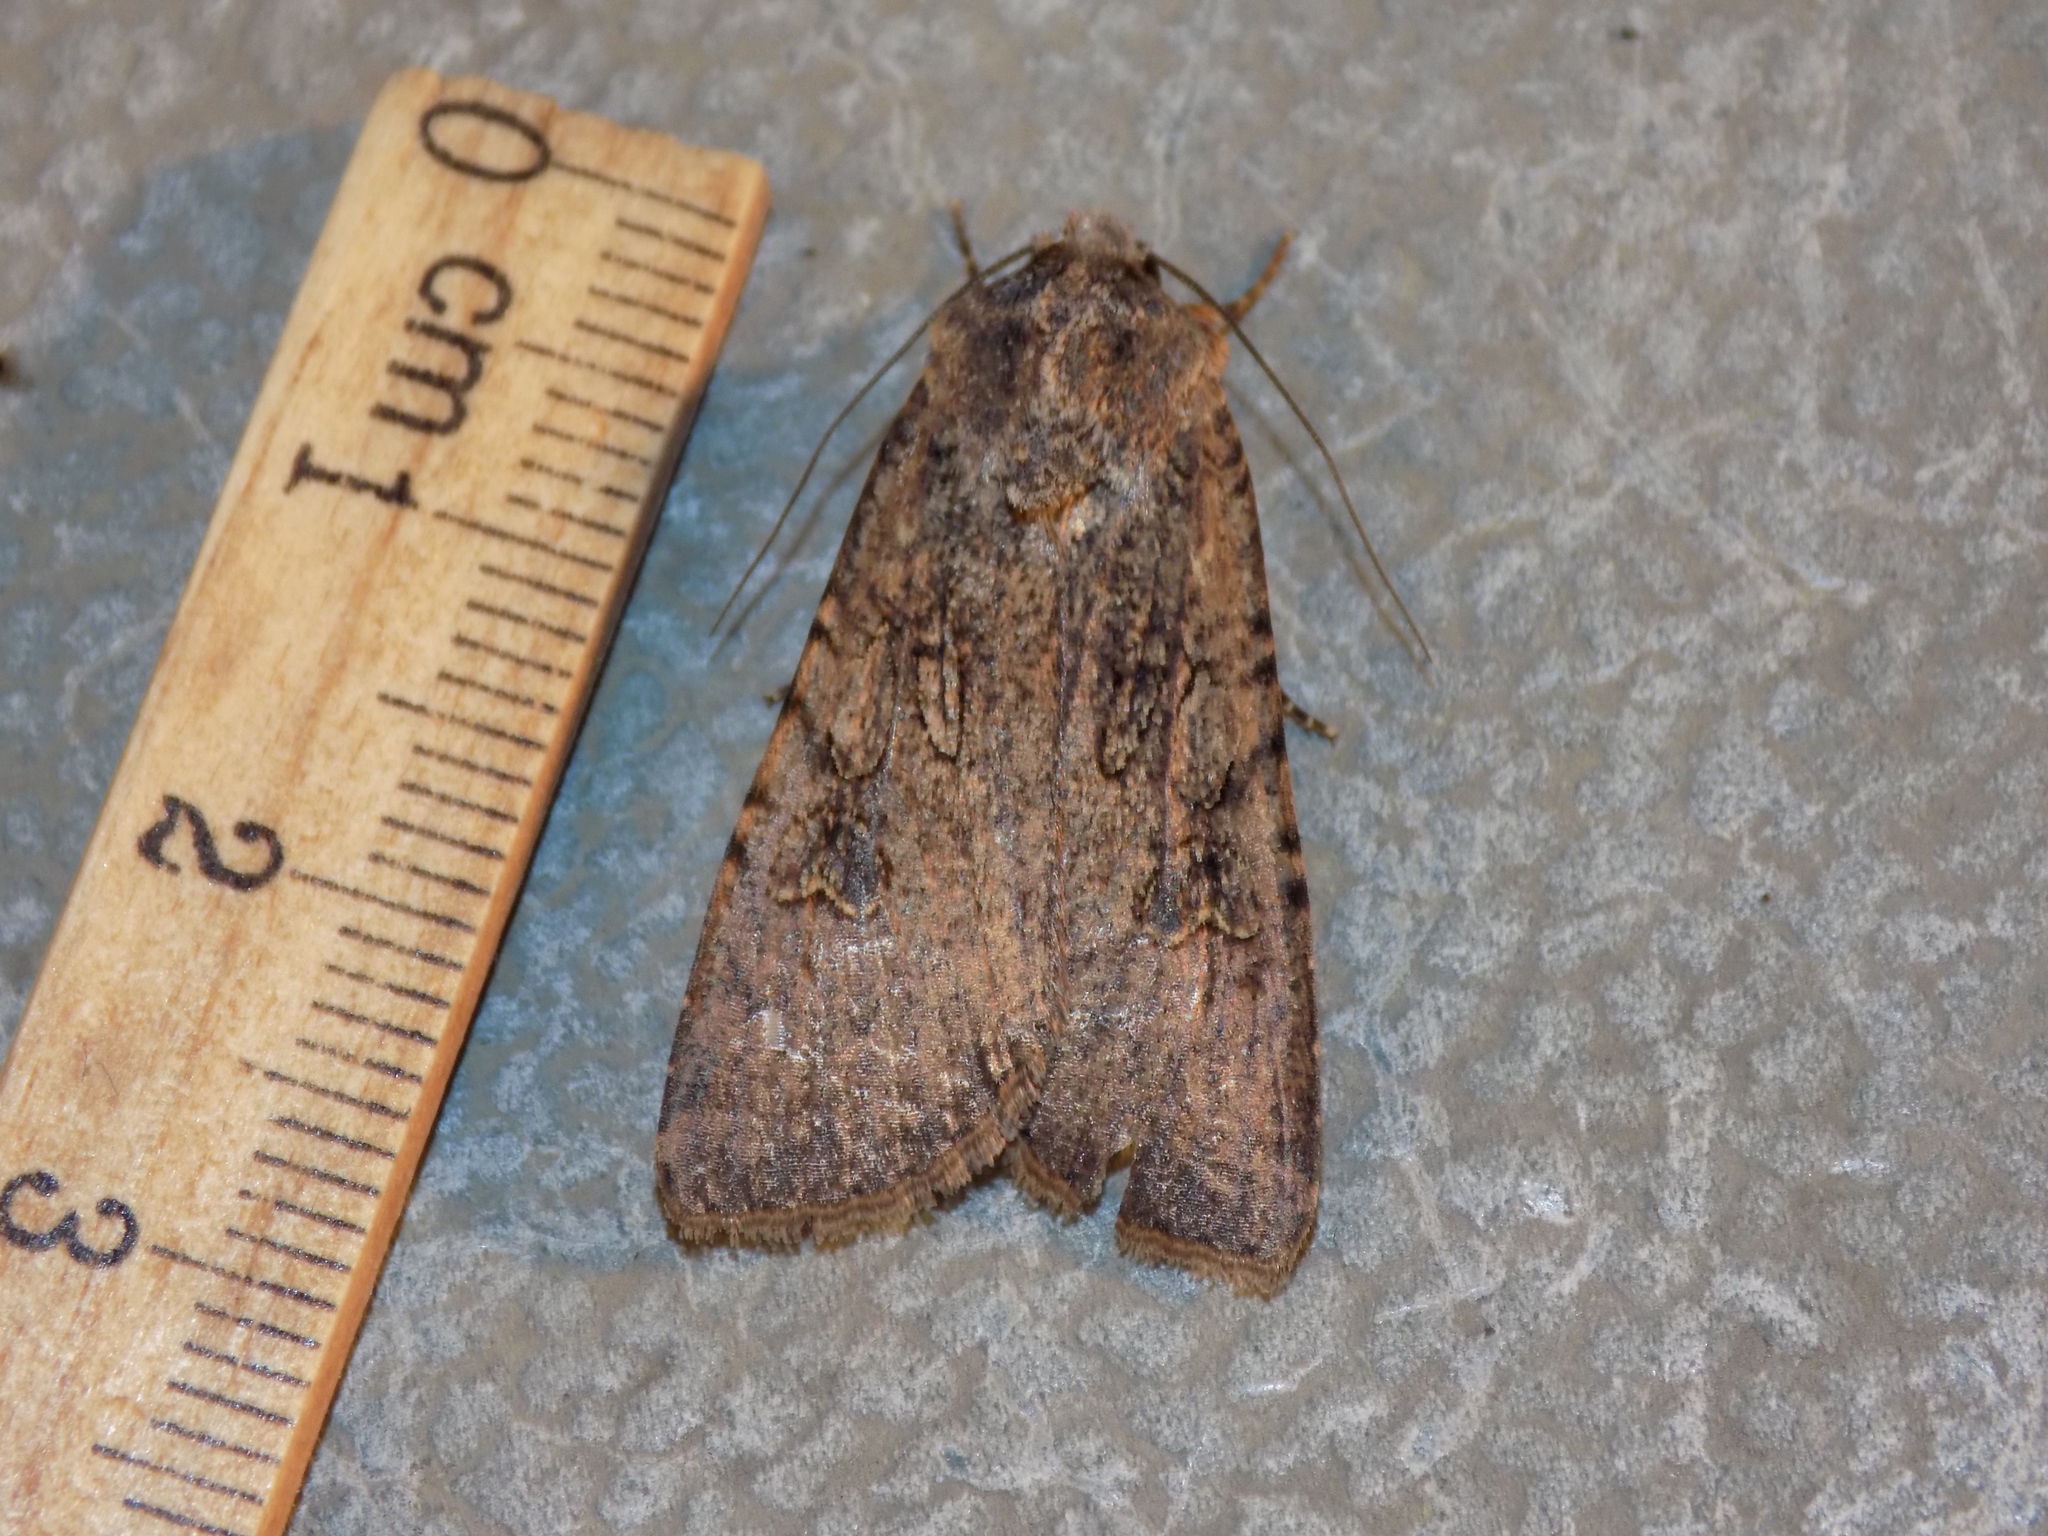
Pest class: cutworms